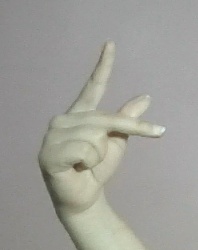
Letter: dha